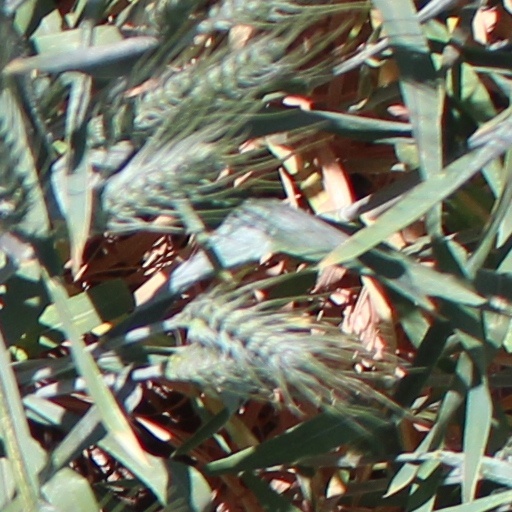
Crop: wheat